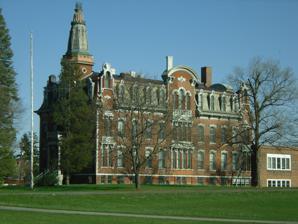
Building: Coeymans School
Country: United States of America
Year built: 1874
United States historic place Coeymans School U.S. National Register of Historic Places Coeymans School, April 2010 Show map of New York Show map of the United States Location SW corner of Westerlo St. and Civill Ave., Coeymans, New York Coordinates 42°28′23″N 73°47′54″W / 42.4730°N 73.7982°W / 42.4730; -73.7982 Area 0 acres (0 ha) Built 1873 NRHP reference No. 70000418 Added to NRHP December 29, 1970 Coeymans School , also known as Acton Civill Polytechnic Institute, is a historic school building located at Coeymans in Albany County, New York .  It was built in 1874 and is a rectangular brick building with a mansard roof with slate shingles.  It is three stories tall, five bays wide and eleven bays deep.  It features an unusual number of cast iron architectural details including the water table, quoins, window labels, balustrade , towers, and chimney.  The building was originally built by Acton Civill (1804-1889) to house a polytechnic institute .  In 1899, the local board of education purchased the building and used it for instructional purposes until 1963. It was listed on the National Register of Historic Places in 1970. References